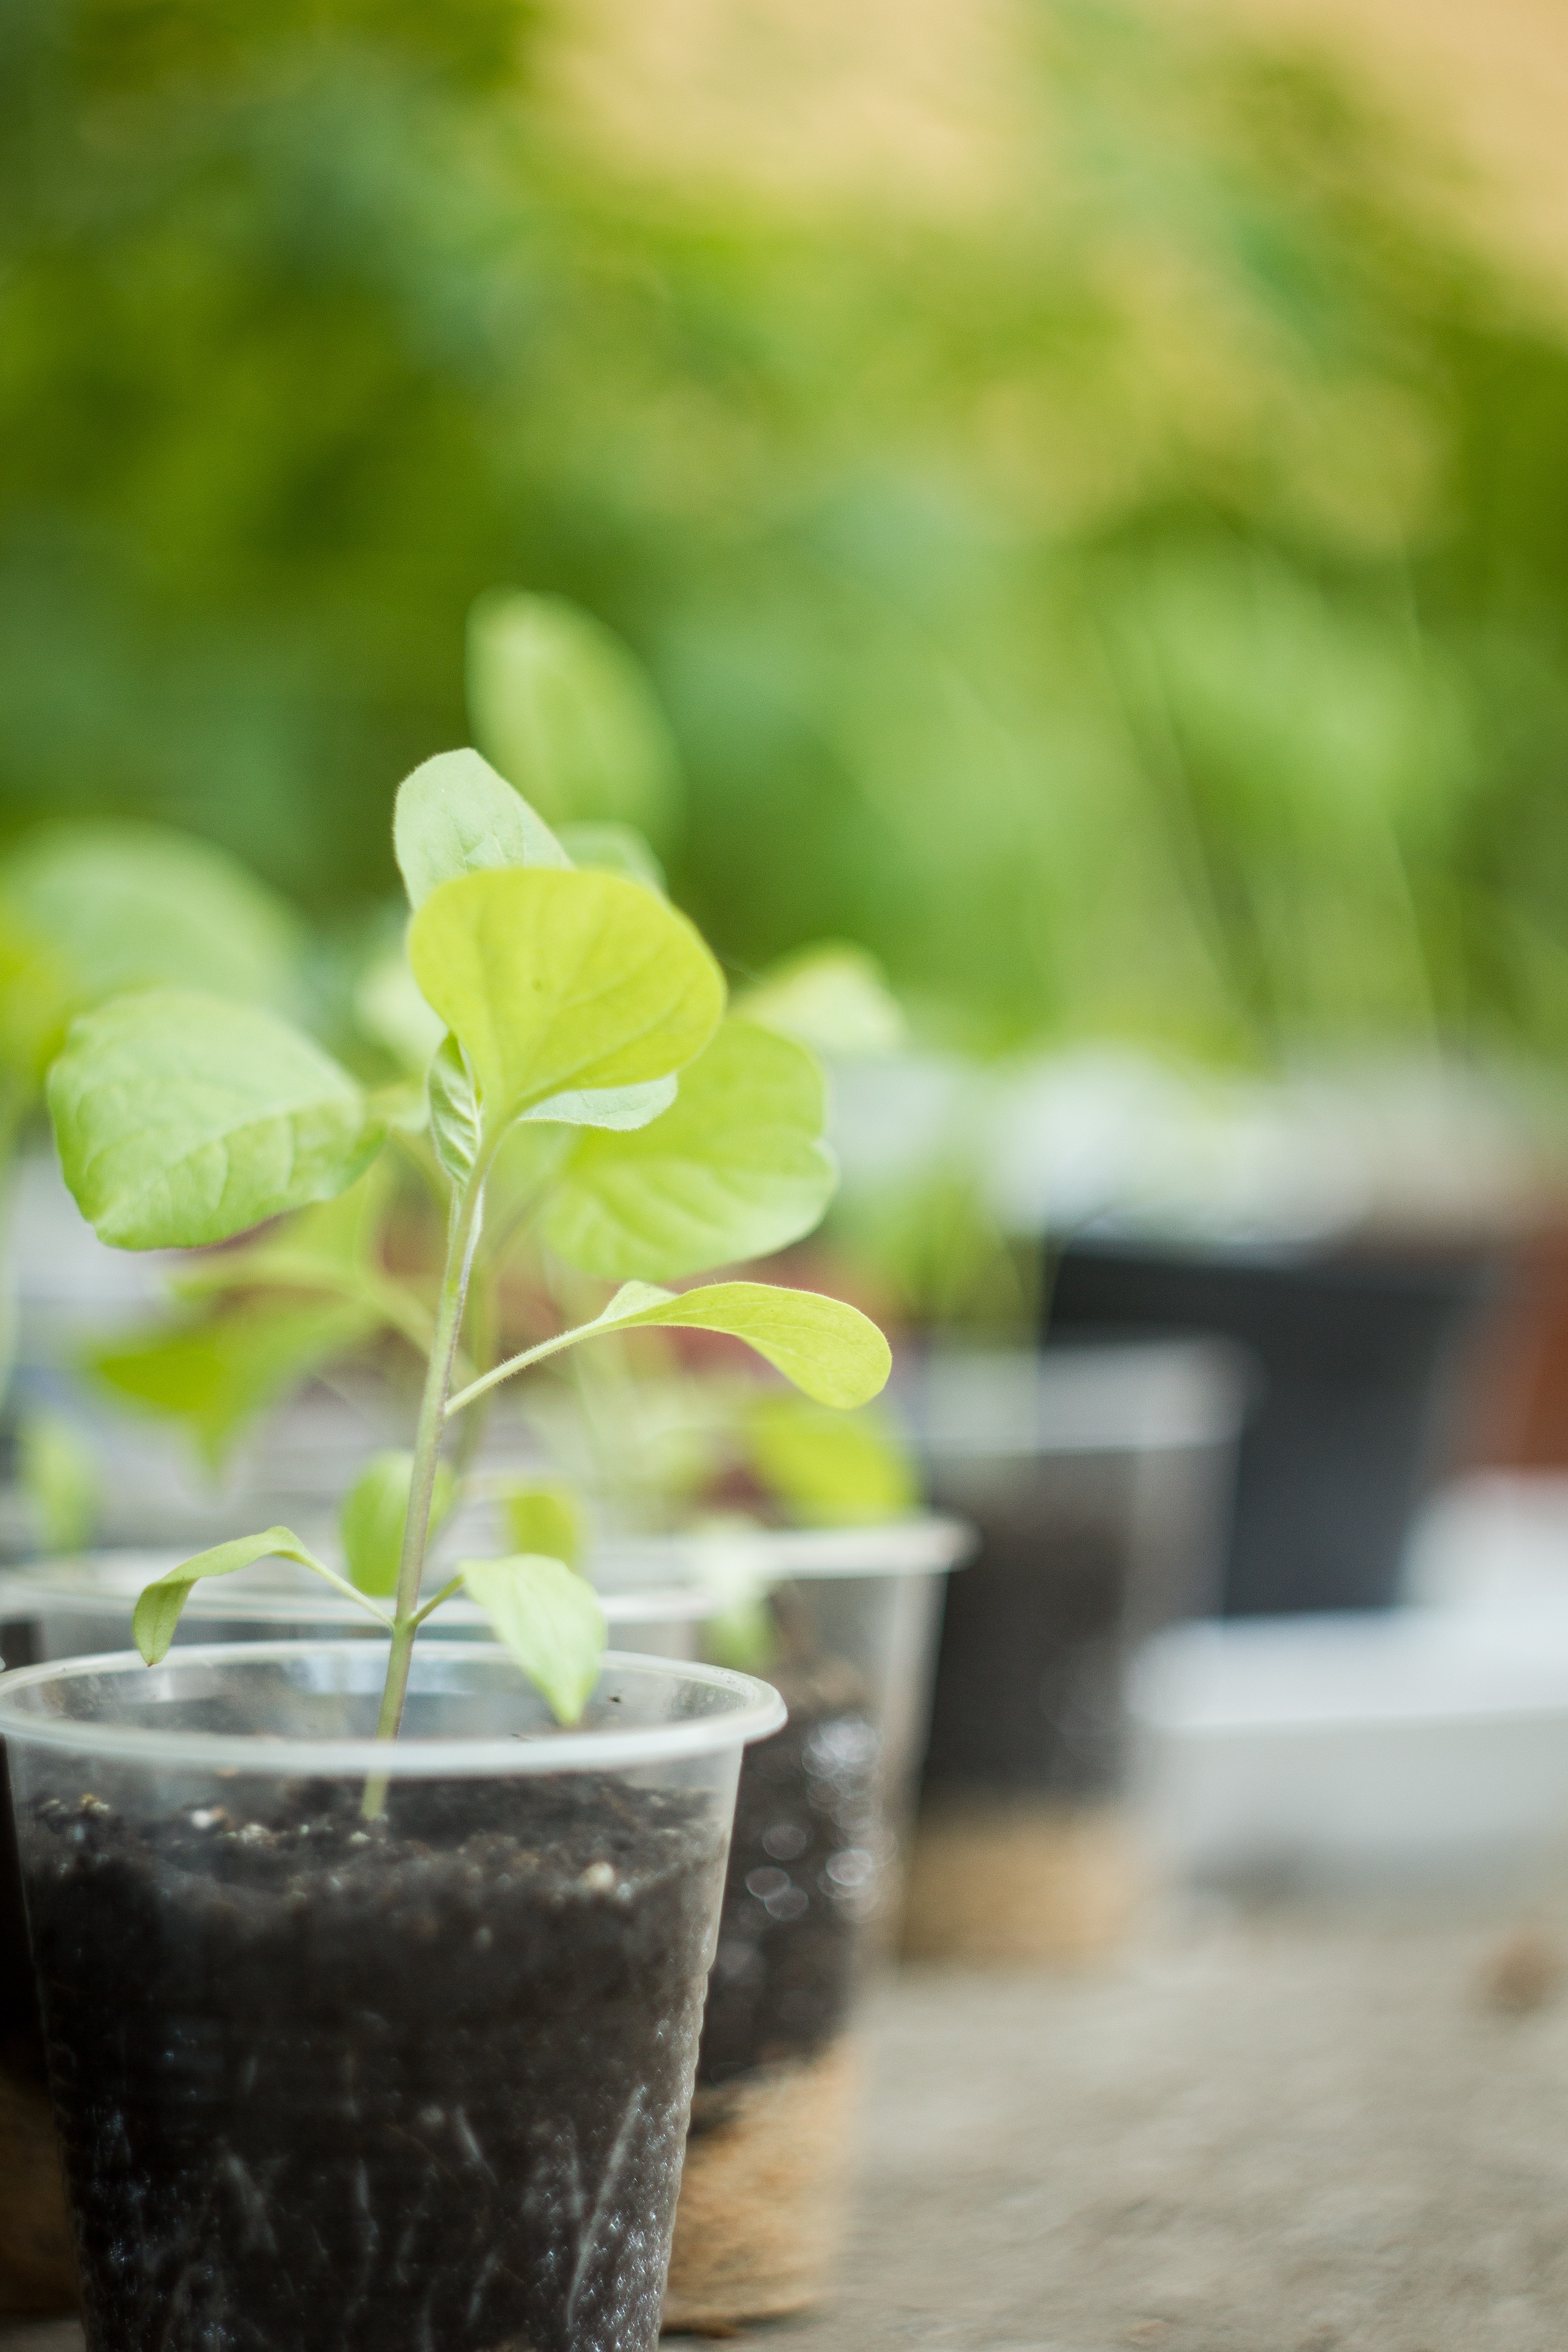
tree, plant, leaf, flower, green, botany, yellow, flora, macro photography